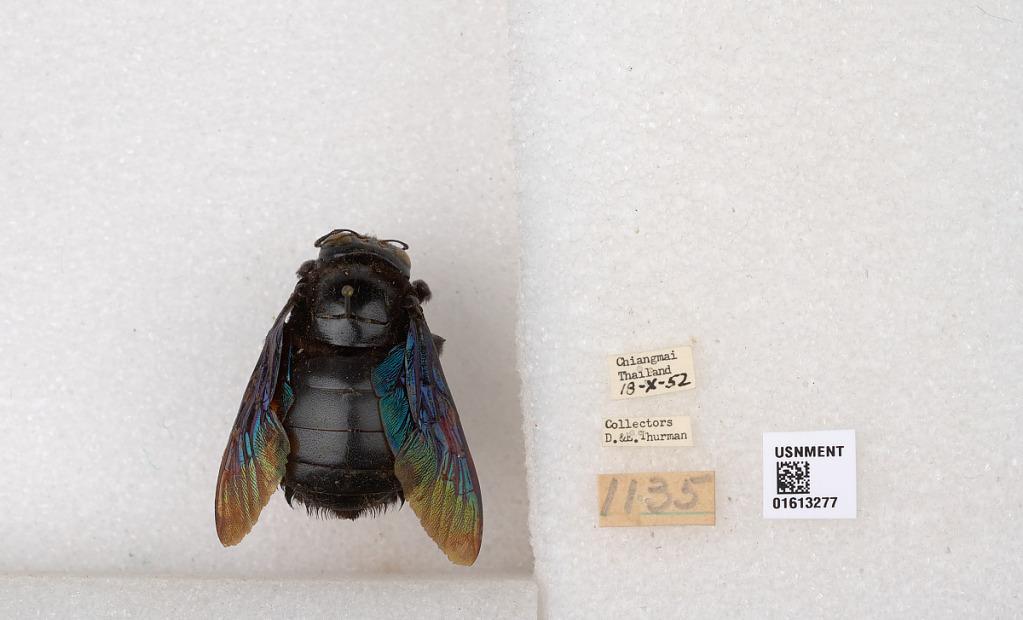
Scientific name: Xylocopa
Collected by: D. Thurman & Faxen
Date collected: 1952-10-18
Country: Thailand
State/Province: Chiang Mai
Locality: Chiangmai